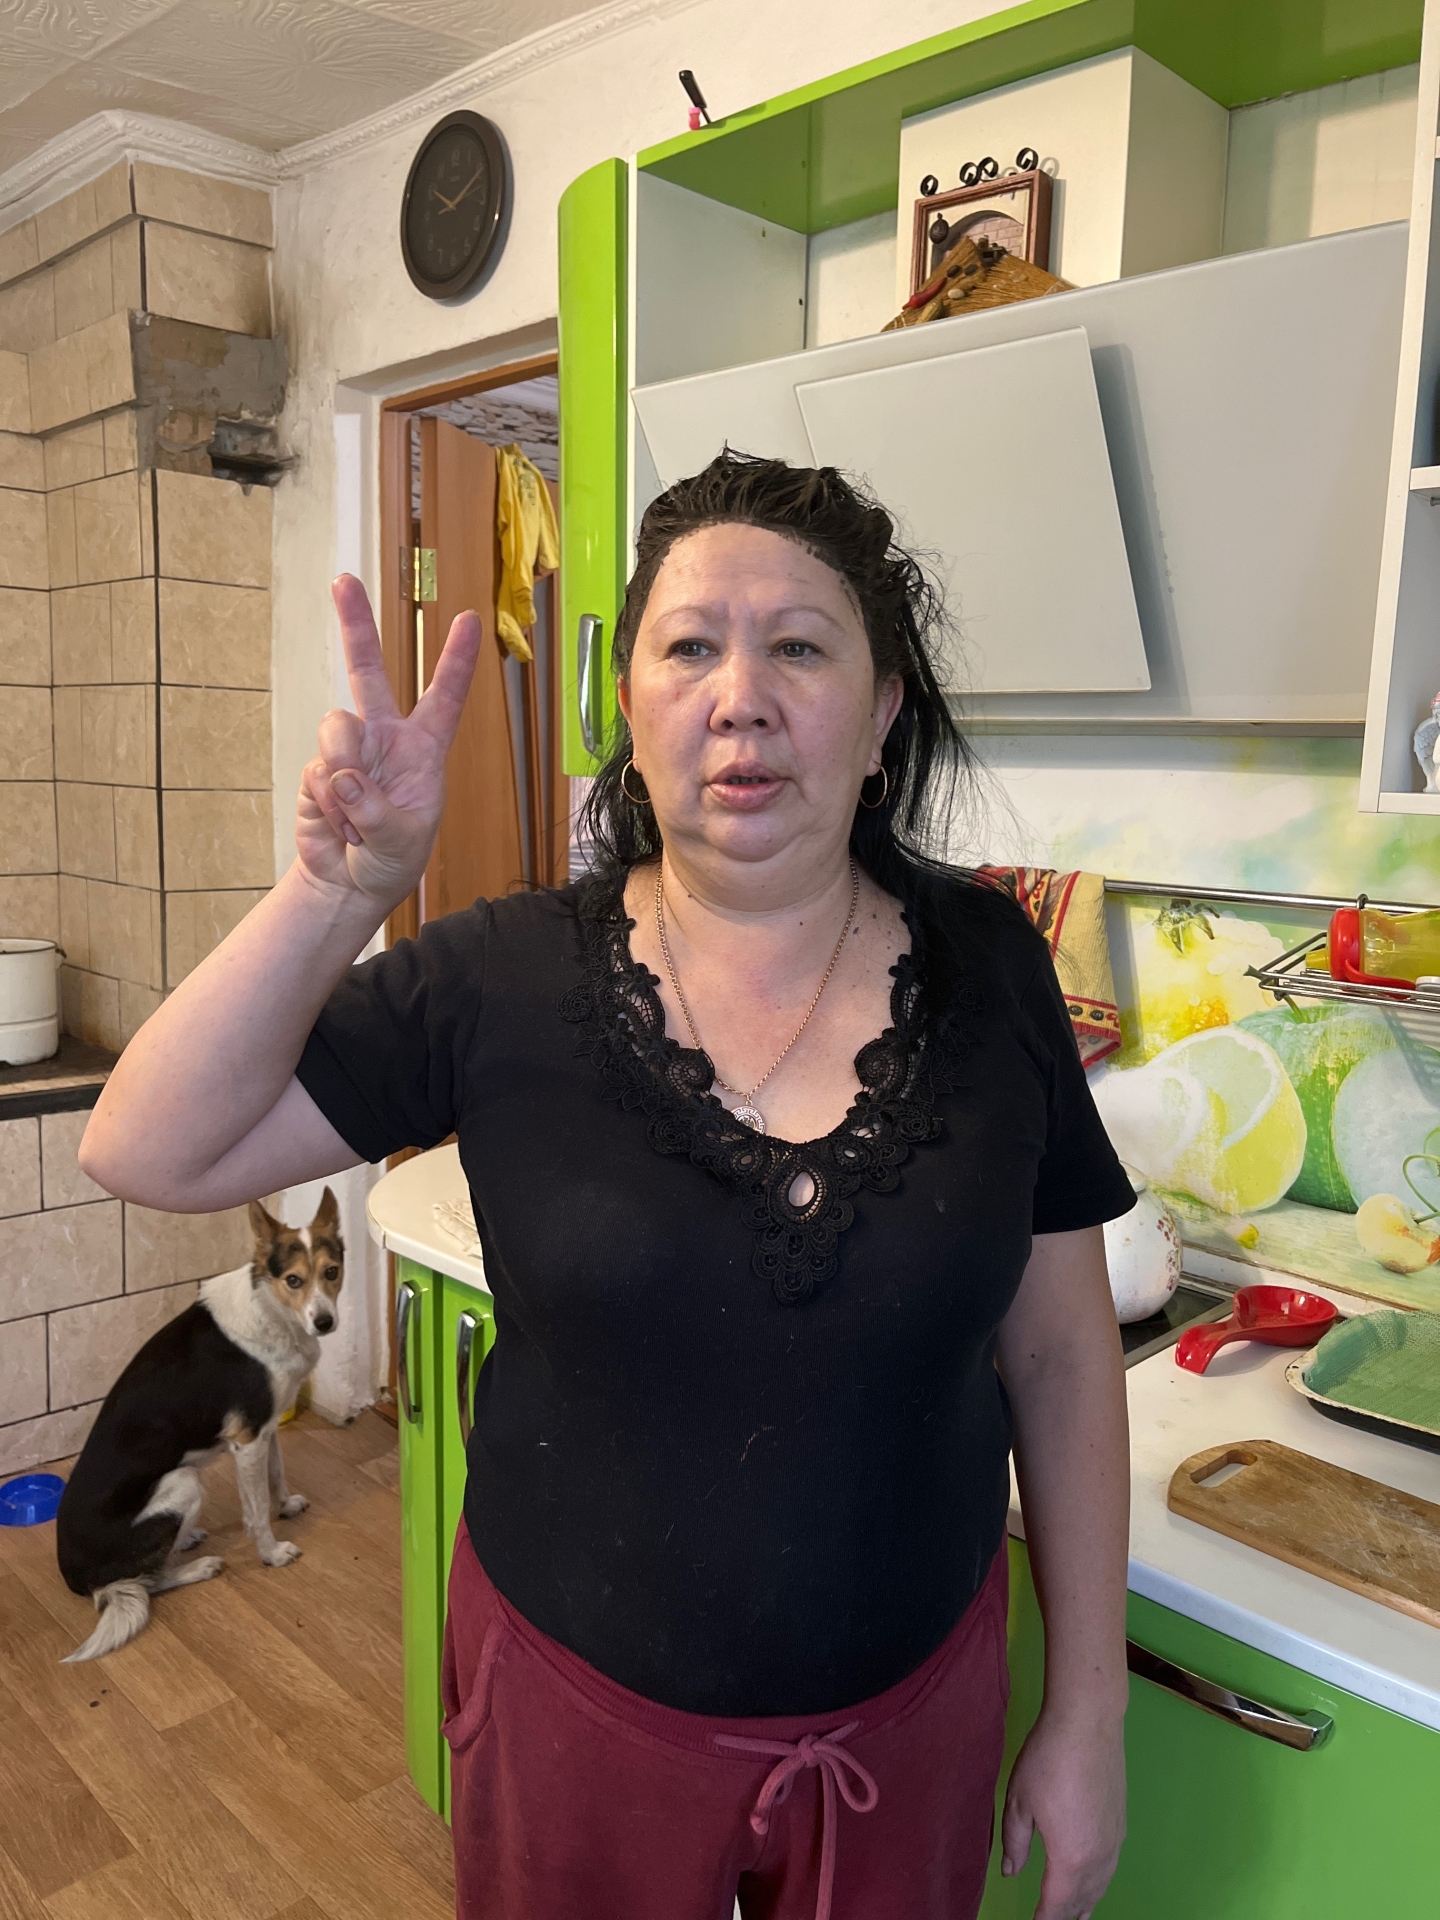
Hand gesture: peace